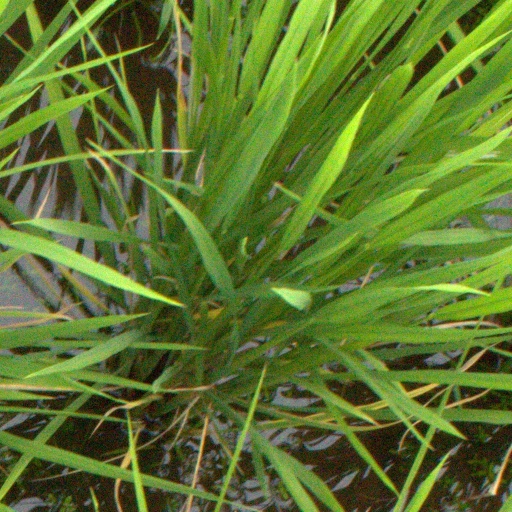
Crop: rice